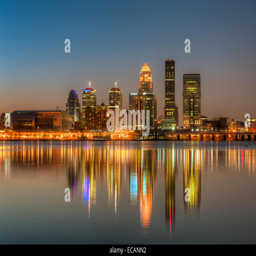
the illuminated skyline reflects off river under a clear sky shortly before sunrise